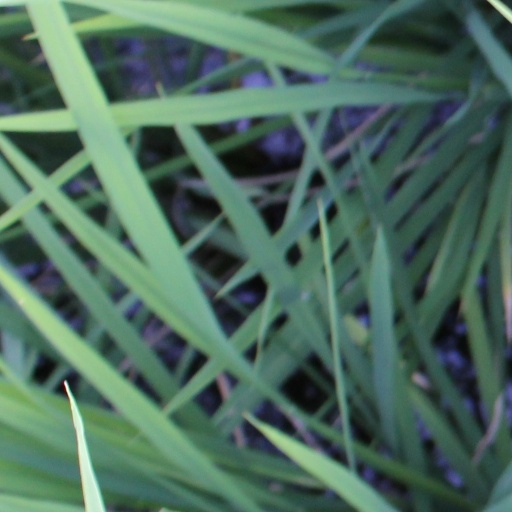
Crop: rice